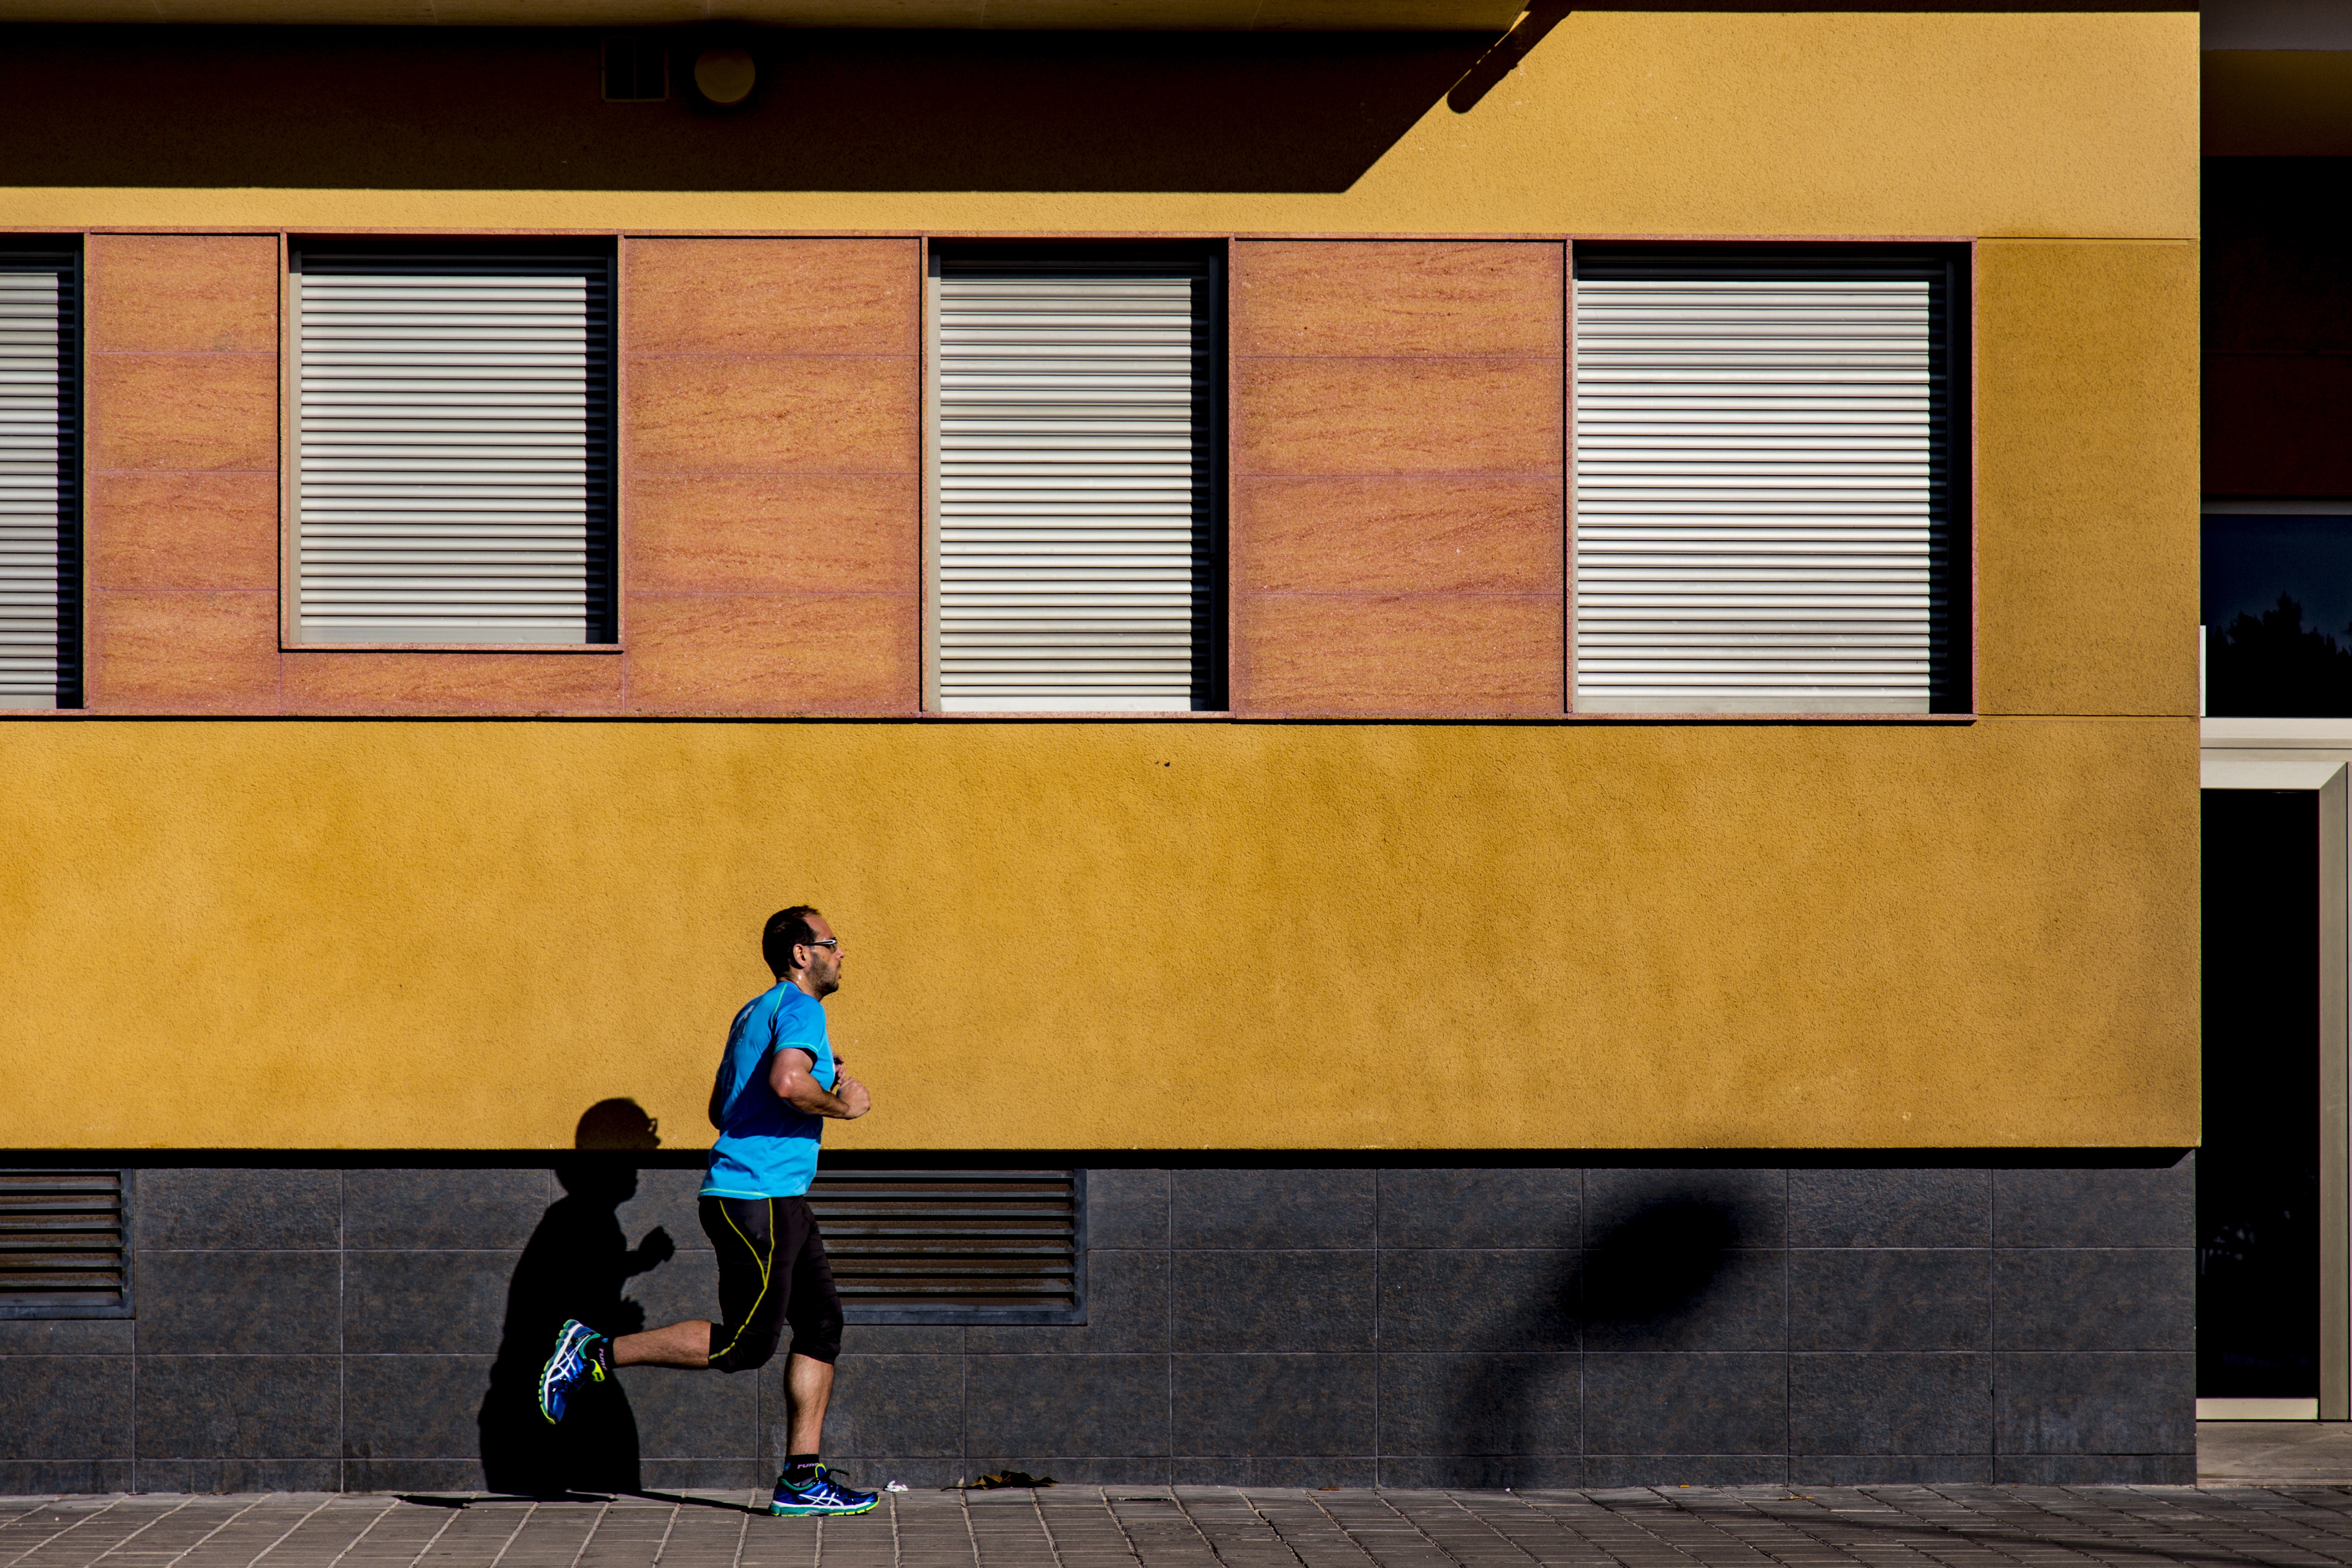
color, wall, wood, window covering, art, interior design, facade, design